Harry Jeremiah Parks

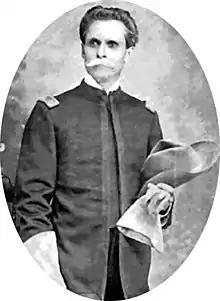
Parks,

Harry Jeremiah Parks (February 24, 1848 – October 19, 1927) was a United States Army soldier and a recipient of the United States military highest decoration—the Medal of Honor—for his actions in the American Civil War.